Birmingham Snow Hill railway station

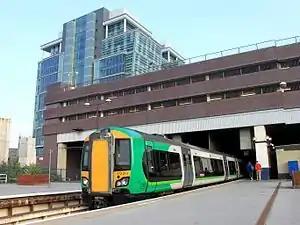
Birmingham Snow Hill station

Birmingham Snow Hill, also known as Snow Hill station, is a railway station in Birmingham City Centre. It is one of the three main city-centre stations in Birmingham, along with and .